Narendra Nayak

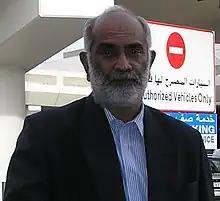

Narendra Nayak (born 5 February 1951) is a rationalist, sceptic, and godman debunker from Mangalore, Karnataka, India. Nayak is the current president of the Federation of Indian Rationalist Associations (FIRA), he got re-elected for a fresh term recently. He founded the Dakshina Kannada Rationalist Association in 1976 and has been its secretary since then. He also founded an NGO called "Aid Without Religion" in July 2011.